Gododdin

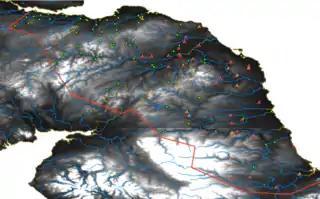
Map of place-names between the Firth of Forth and the River Tees: in green, names probably containing Brittonic elements; in red and orange, names probably containing the Old English elements -"ham" and -"ingaham" respectively. Brittonic names lie mostly to the north of the Lammermuir and Moorfoot Hills and may reflect the territory of the Gododdin.

In the 6th century, Bryneich was invaded by the Angles and became known as Bernicia. The Angles continued to press north. In around 600 the Gododdin raised a force of about 300 men to assault the Angle stronghold of Catraeth, perhaps Catterick, North Yorkshire. The battle, which ended disastrously for the Britons, was memorialised in the poem "Y Gododdin".